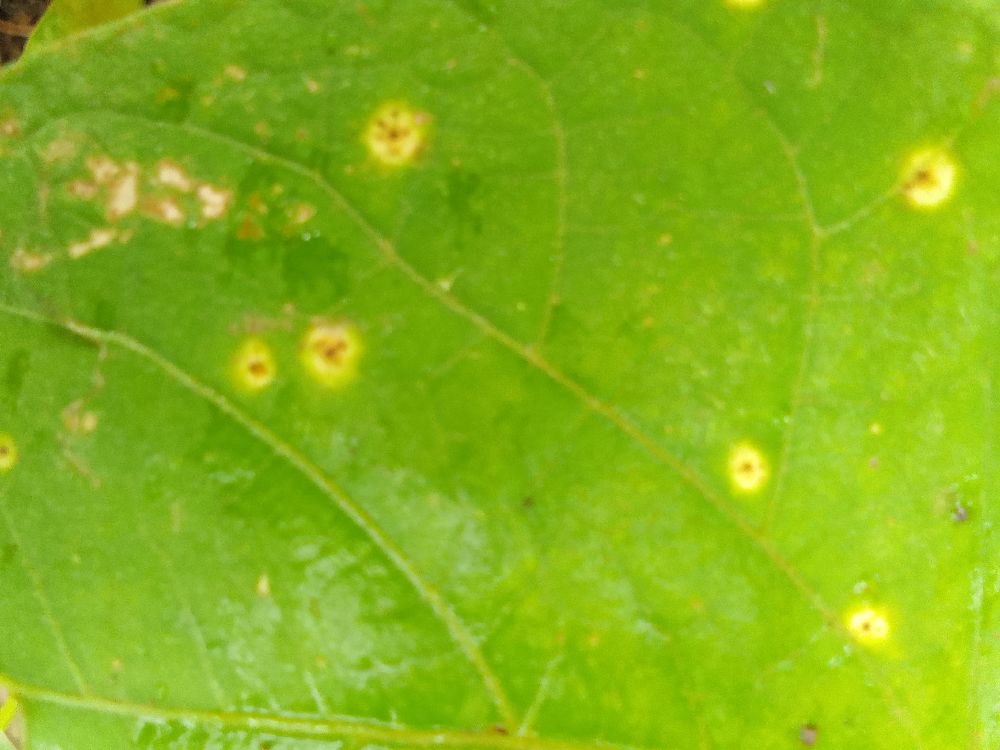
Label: rust